Arsenal des galères

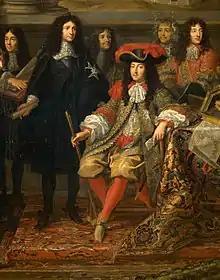
King Louis XIV and Colbert by Charles Le Brun, 1667.

When Louis XIV came to Marseille in 1660, the port was no longer home to a war fleet. Indeed, the galleys were languishing in Toulon, where only six capable of taking to sea and 1,655 men of the chiourme remained. The King wanted a fleet that would surpass those of Spain and the Italian powers. However, the presence of such a fleet demanded sufficient infrastructure to accommodate, maintain and supply it.